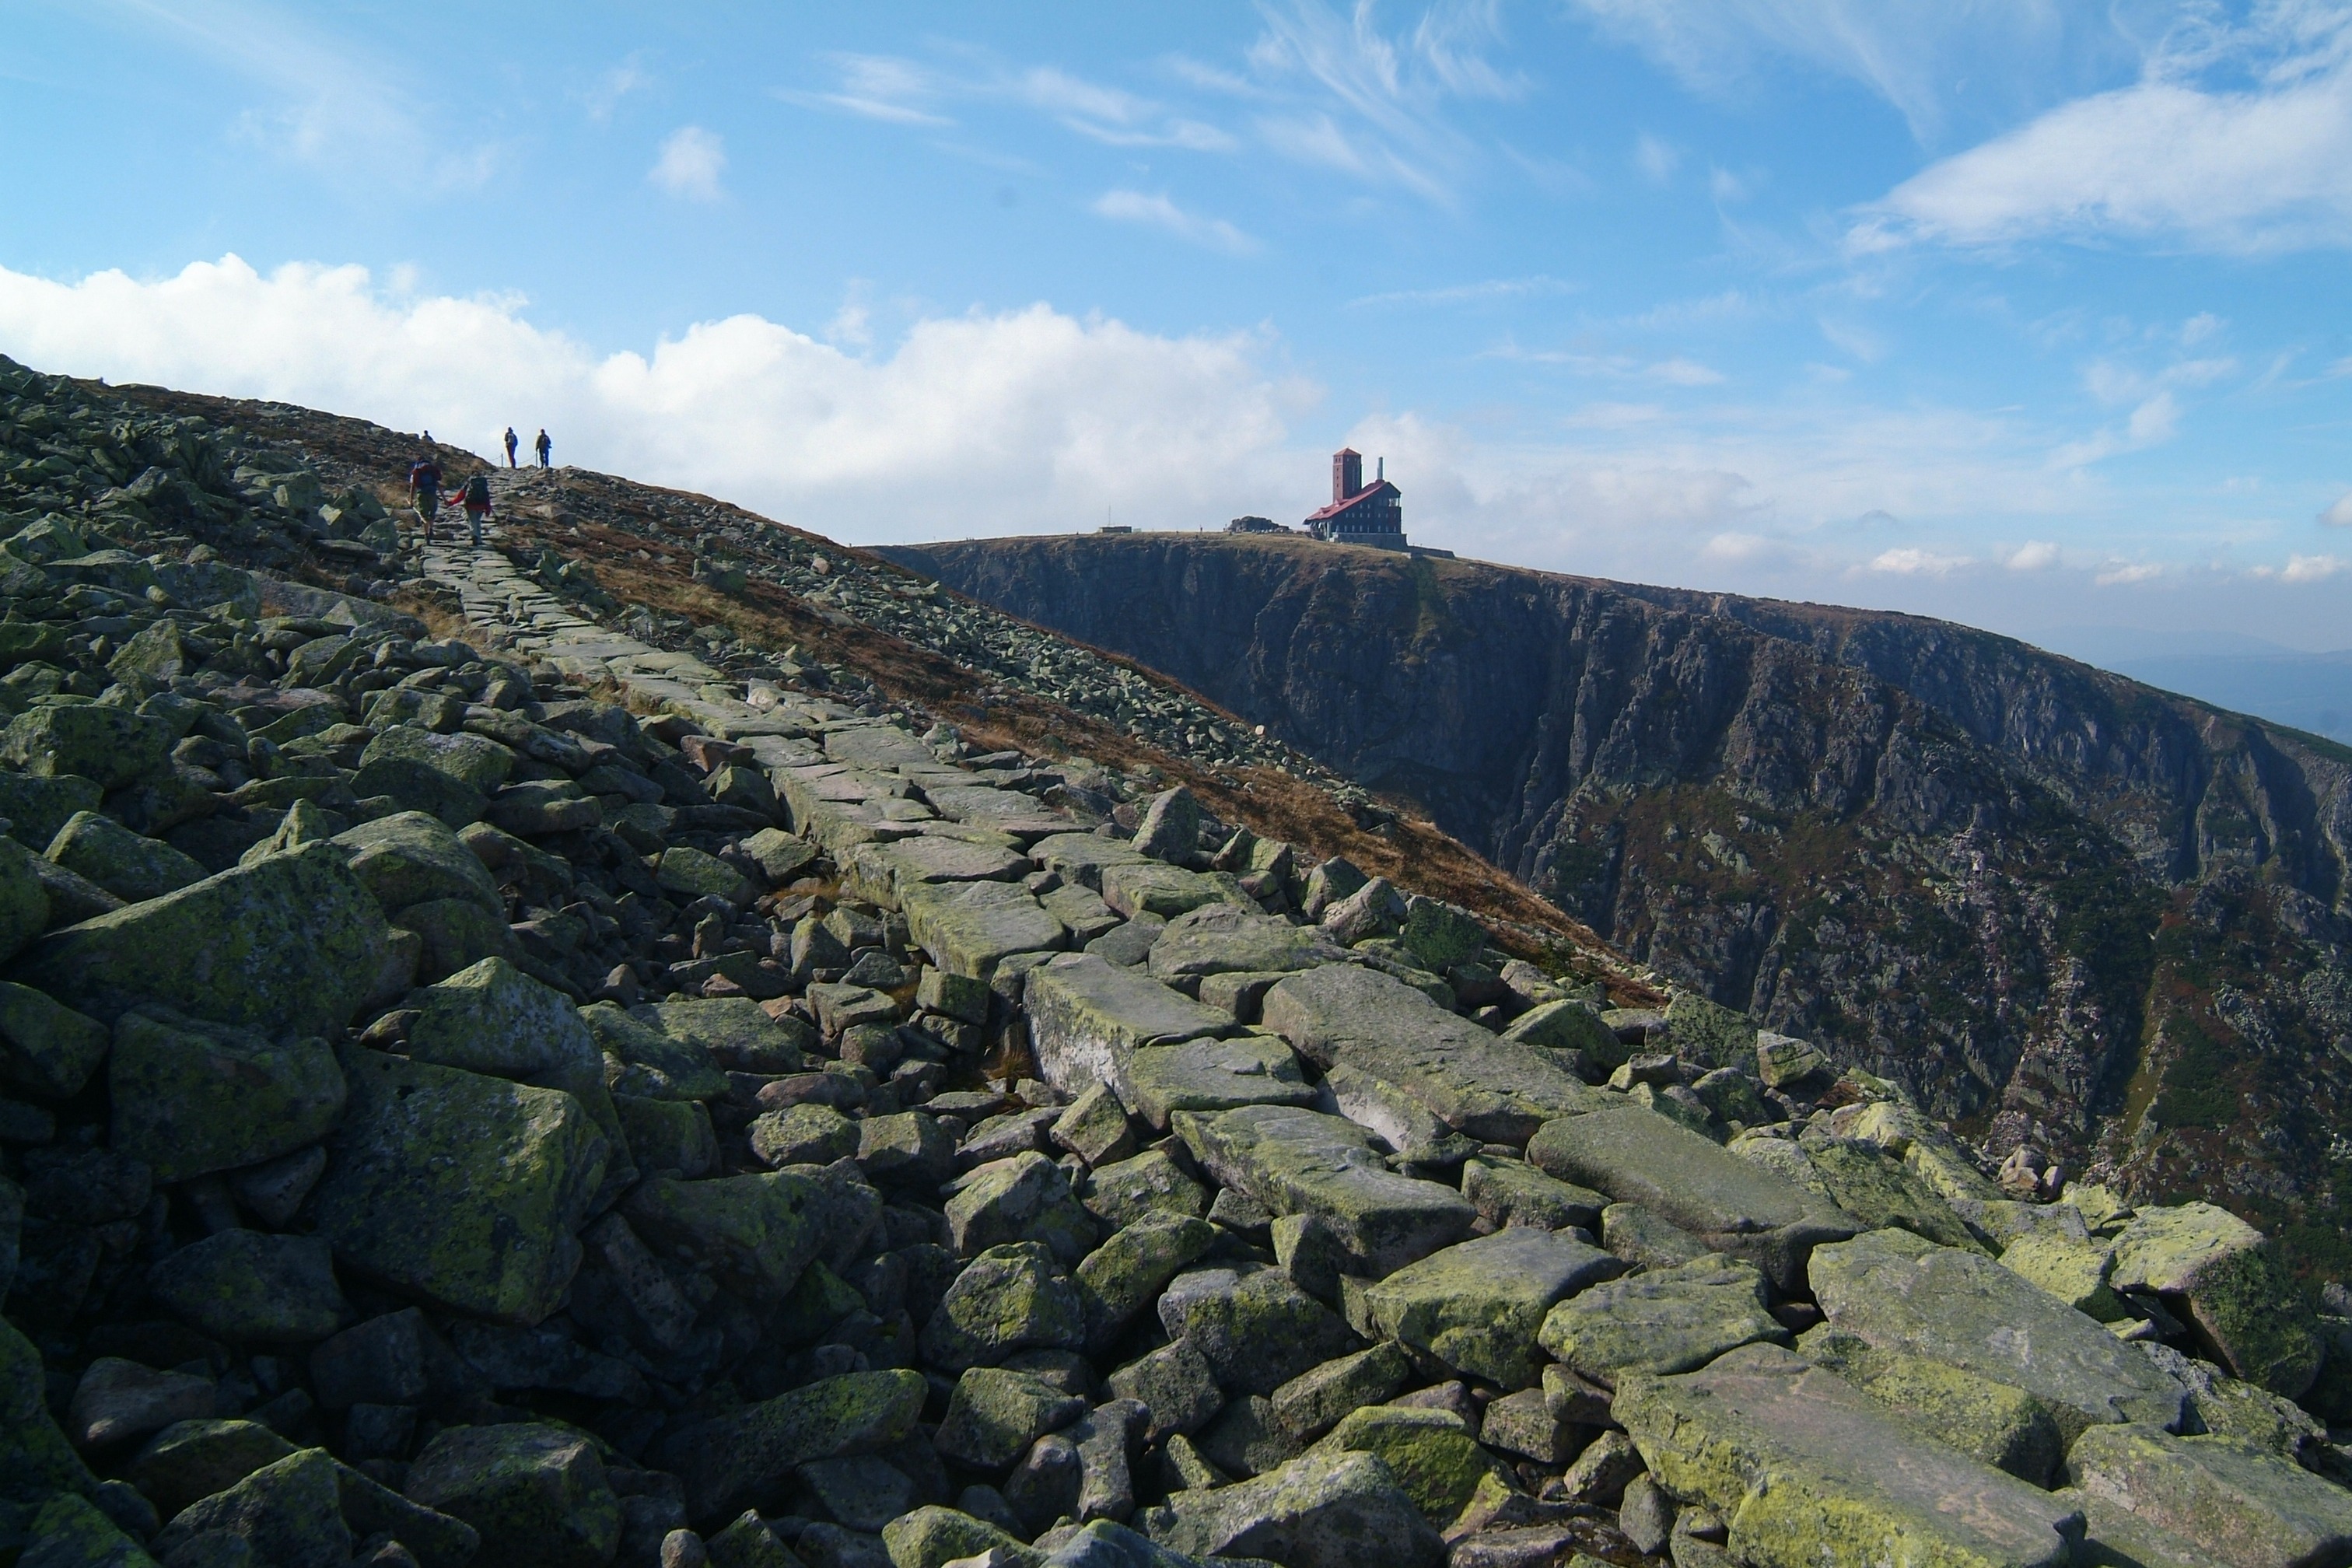
landscape, sea, coast, rock, wilderness, walking, mountain, hill, adventure, valley, mountain range, summer, cliff, tourism, terrain, ridge, summit, rocks, geology, mountains, plateau, hiking trails, landform, mountain trekking, aerial photography, krkono e giant mountains, snowy boilers, mountainous landforms, szklarska por ba